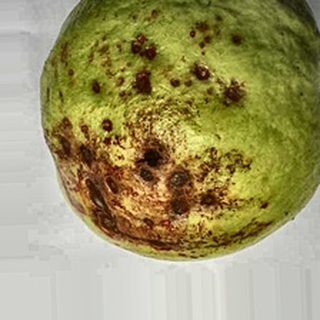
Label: guava_anthracnose